Hydrogen isotope biogeochemistry

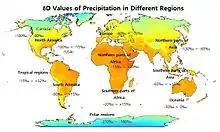

δDs of annual precipitation in different regions of the world are shown on the map. The precipitation is more D-enriched near the equator in the Tropics. The δDs generally fall in the range of around −30 ~ −150‰ in the northern hemisphere and −30~+30‰ over land areas of the southern hemisphere. In North America, the δD of average monthly precipitation across regions is lower in January (ranging up to around −300‰ in Canada) than in July (up to around −190‰).